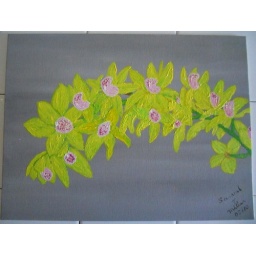
Cymbidum flower done by free hand on canvas panel with gray back ground